Kunkunshi

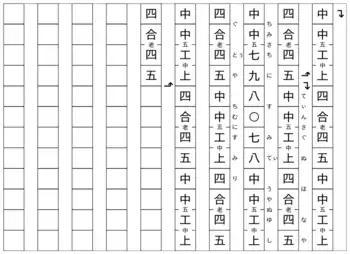
Kunkunshi for the first verse of the Okinawan folk songてぃんさぐぬ花 (Tinsagu nu Hana)

Kunkunshi is the traditional notation system by which music is recorded in the Ryukyu Islands. The term "kunkunshi" originally referred to the first three notes of a widely known Chinese melody, although today it is used almost exclusively in reference to the sheet music.